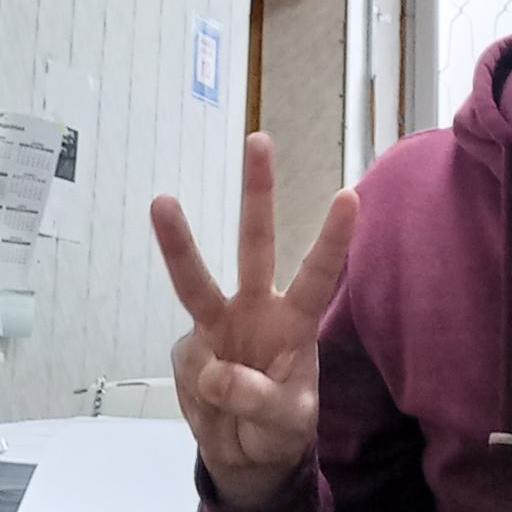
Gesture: three